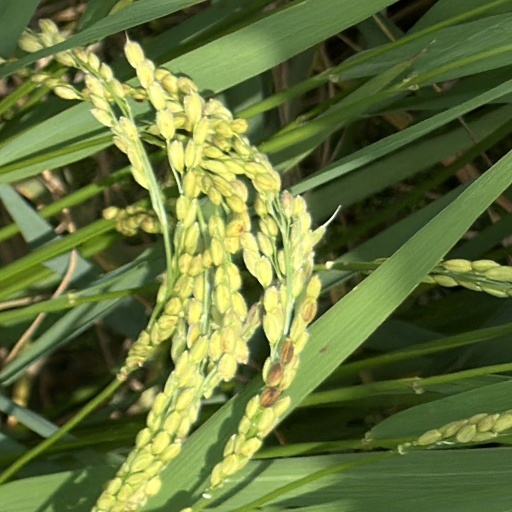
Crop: rice